AirPods Pro

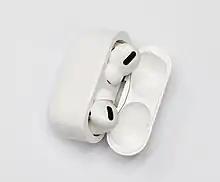
AirPods Pro Gen 1s in their charging case

AirPods Pro come with three sizes of silicone tips, including the attached medium set. There is a software test in iOS called the Ear Tip Fit Test that "checks the fit of your AirPods ear tips to determine which size provides the best seal and acoustic performance" to ensure a correct fit, as well as a feature called "Adaptive EQ" which automatically adjusts the frequency contour, claimed to better match the wearer's ear shape. Starting in early 2020, Apple started selling tip replacements for AirPods Pro on their website.